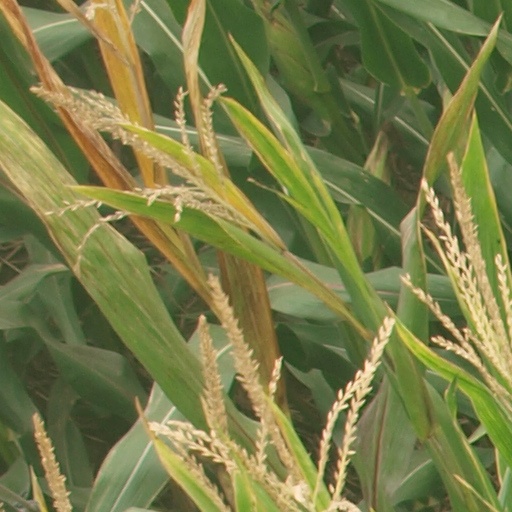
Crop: maize; corn